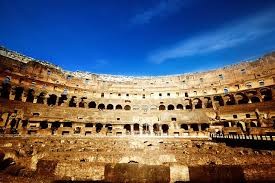
Landmark: Roman Colosseum